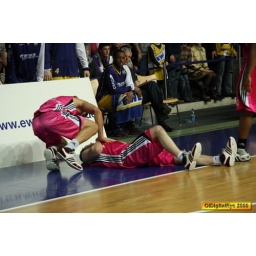
oldenburg ewe baskets vs bonn foto by OlDigitalEye 2009 01 31 7951_2